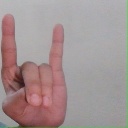
अक्षर: श